Urbino

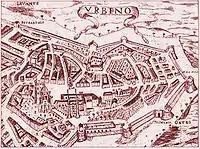
Antique plan of Urbino (1689) by Tommaso Luci

In 1626, Pope Urban VIII definitively incorporated the Duchy into the papal dominions, the gift of the last Della Rovere duke, in retirement after the assassination of his heir, to be governed by the archbishop. The state was ruled thereafter by a papal legate, generally belonging to high ecclesiastical hierarchy. Following the annexation of the duchy by the Papal States, the rich artistic heritage (including furniture) of the Ducal Palace went to form, for the most part, the dowry of the last direct descendant of the Della Rovere, Vittoria della Rovere, who married Ferdinand II de Medici. These works went on to form the core of the future Uffizi Gallery. Among the works that went to Florence is the diptych of the Dukes of Urbino by Piero della Francesca. Other works of the Ducal Palace were brought to Rome, such as the Barberini Ex Tables of Fra Carnevale and the famous library, absorbed entirely by the Vatican Library in 1657.